Weißhausstraße station

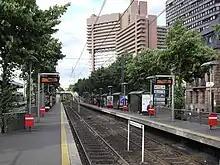
Weißhausstraße station in 2011

Weißhausstraße is a station on the Cologne Stadtbahn line 18, located in the Cologne district of Lindenthal. The station lies on Luxemburger Straße, at its junction with Universitätsstraße/Weißhausstraße, after the latter of which the station is named. It's close to the University of Cologne, the Justizzentrum and Uni-Center Cologne, and the inner green belt.